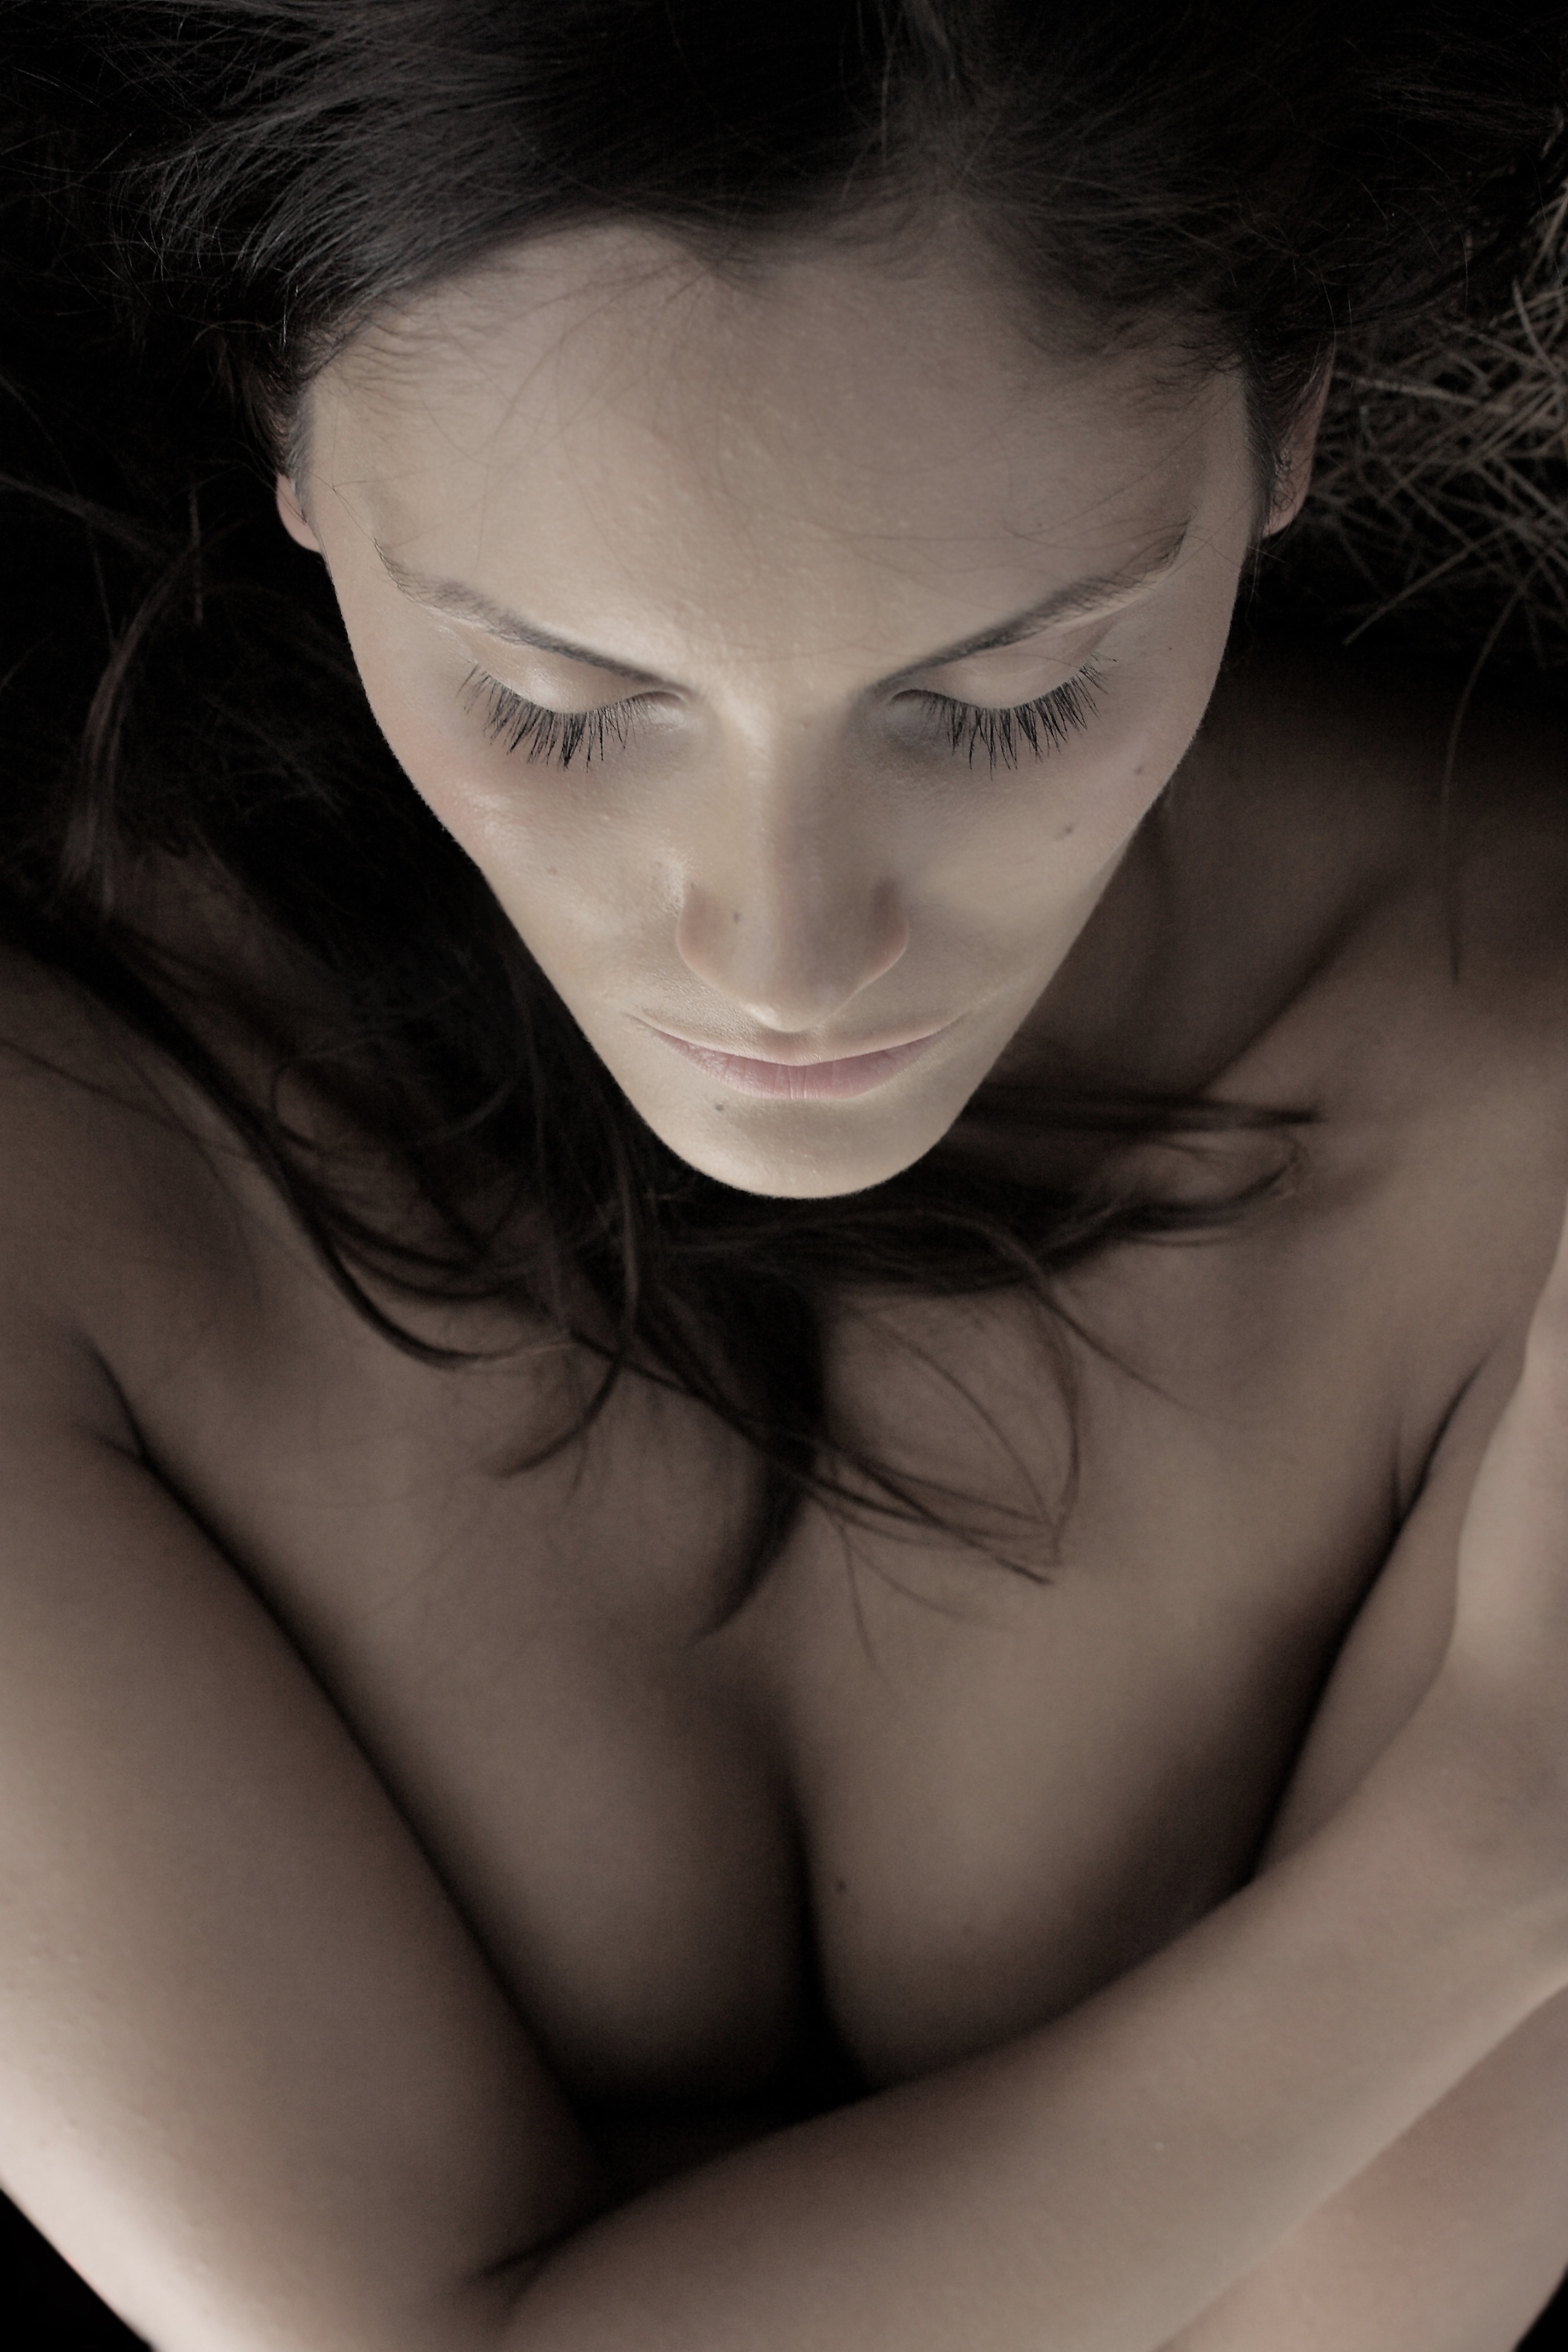
person, black and white, people, girl, hair, photography, female, portrait, model, young, studio, human, fashion, monochrome, modern, mouth, chest, long hair, close up, human body, black hair, face, eyes, art, exposure, fiction, eye, overview, skin, beauty, passion, beautiful, sexy, organ, naked, body, contact, young girl, aesthetics, photo shoot, fine arts, brown hair, sense, the young woman, monochrome photography, young model, low cut, portrait photography, fashion shoot, women's, art model, beauty model